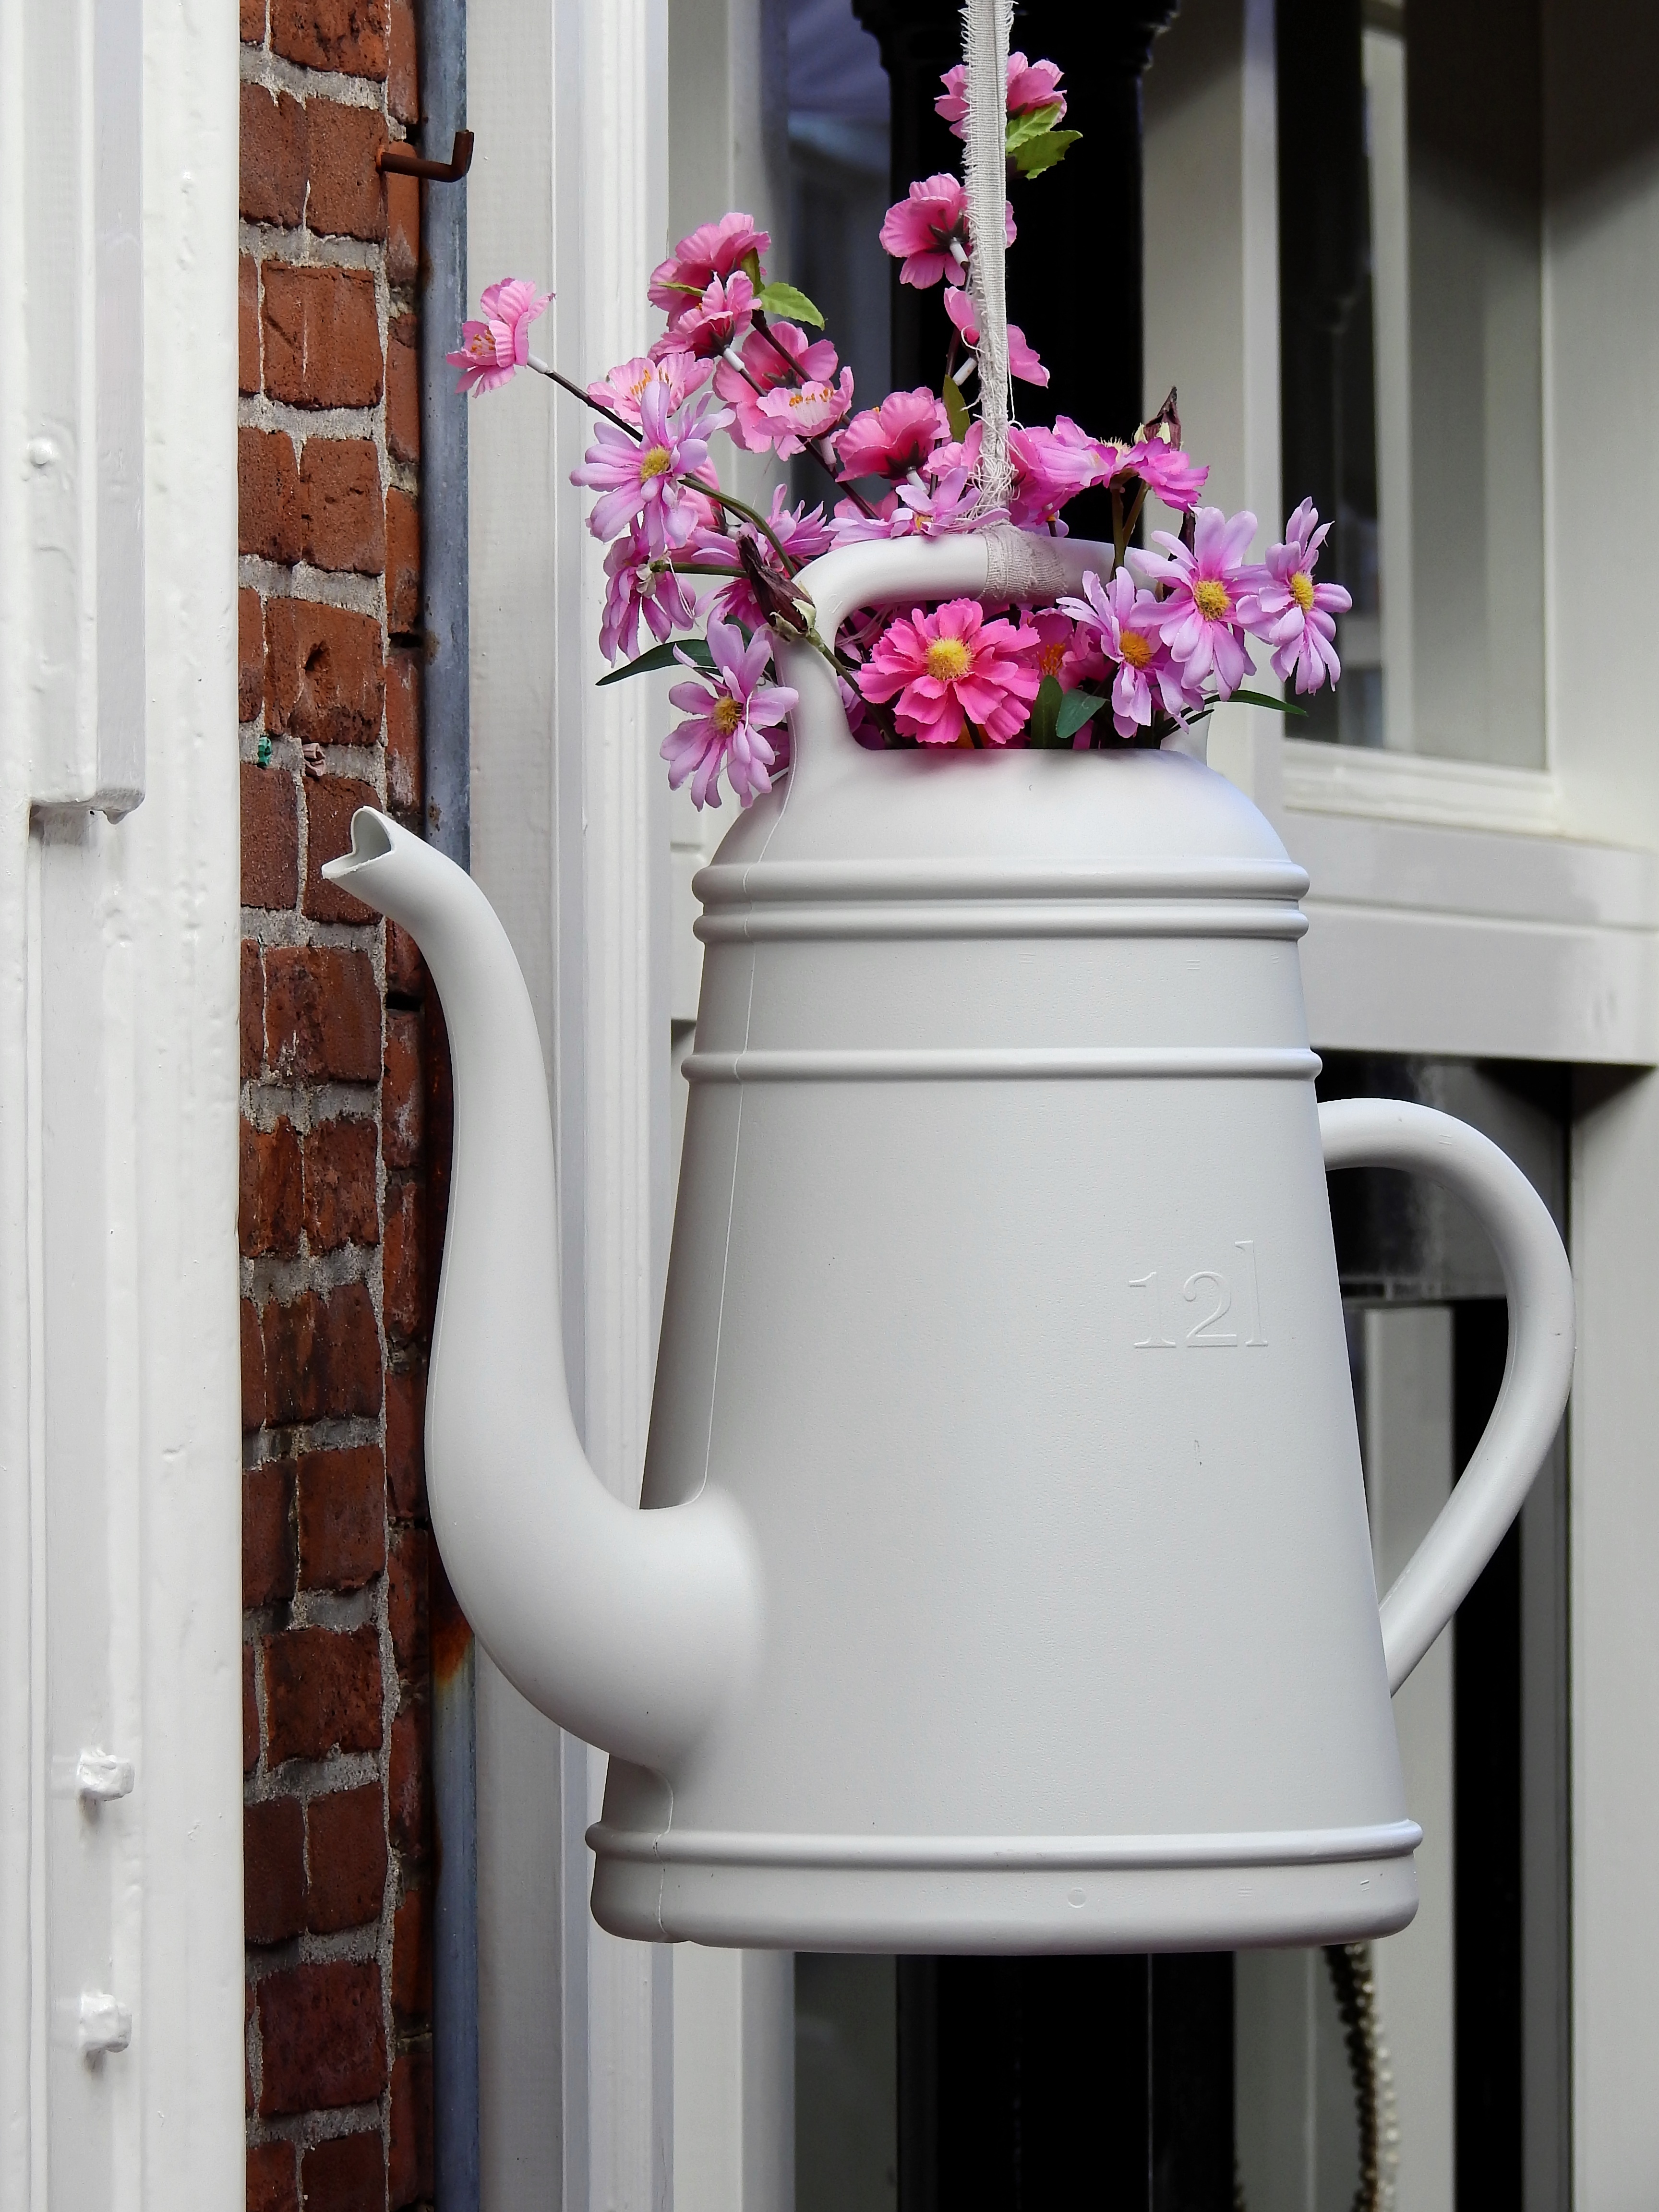
table, plant, white, house, flower, window, pot, vase, decoration, ceramic, furniture, room, lighting, flowers, outdoors, beautiful, man made object